Burgie Castle

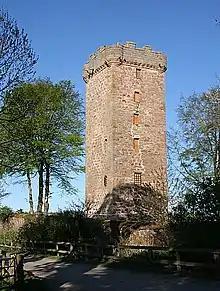
Ruins of Burgie Castle.

Burgie Castle is a 17th-century Z-plan tower house, about east of Forres, Moray, Scotland, south-east of Burgie House.